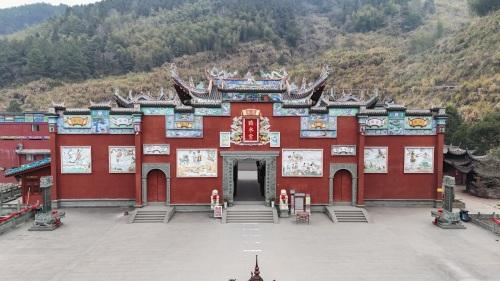
地标名称：临水宫
所在城市：宁德市·古田县